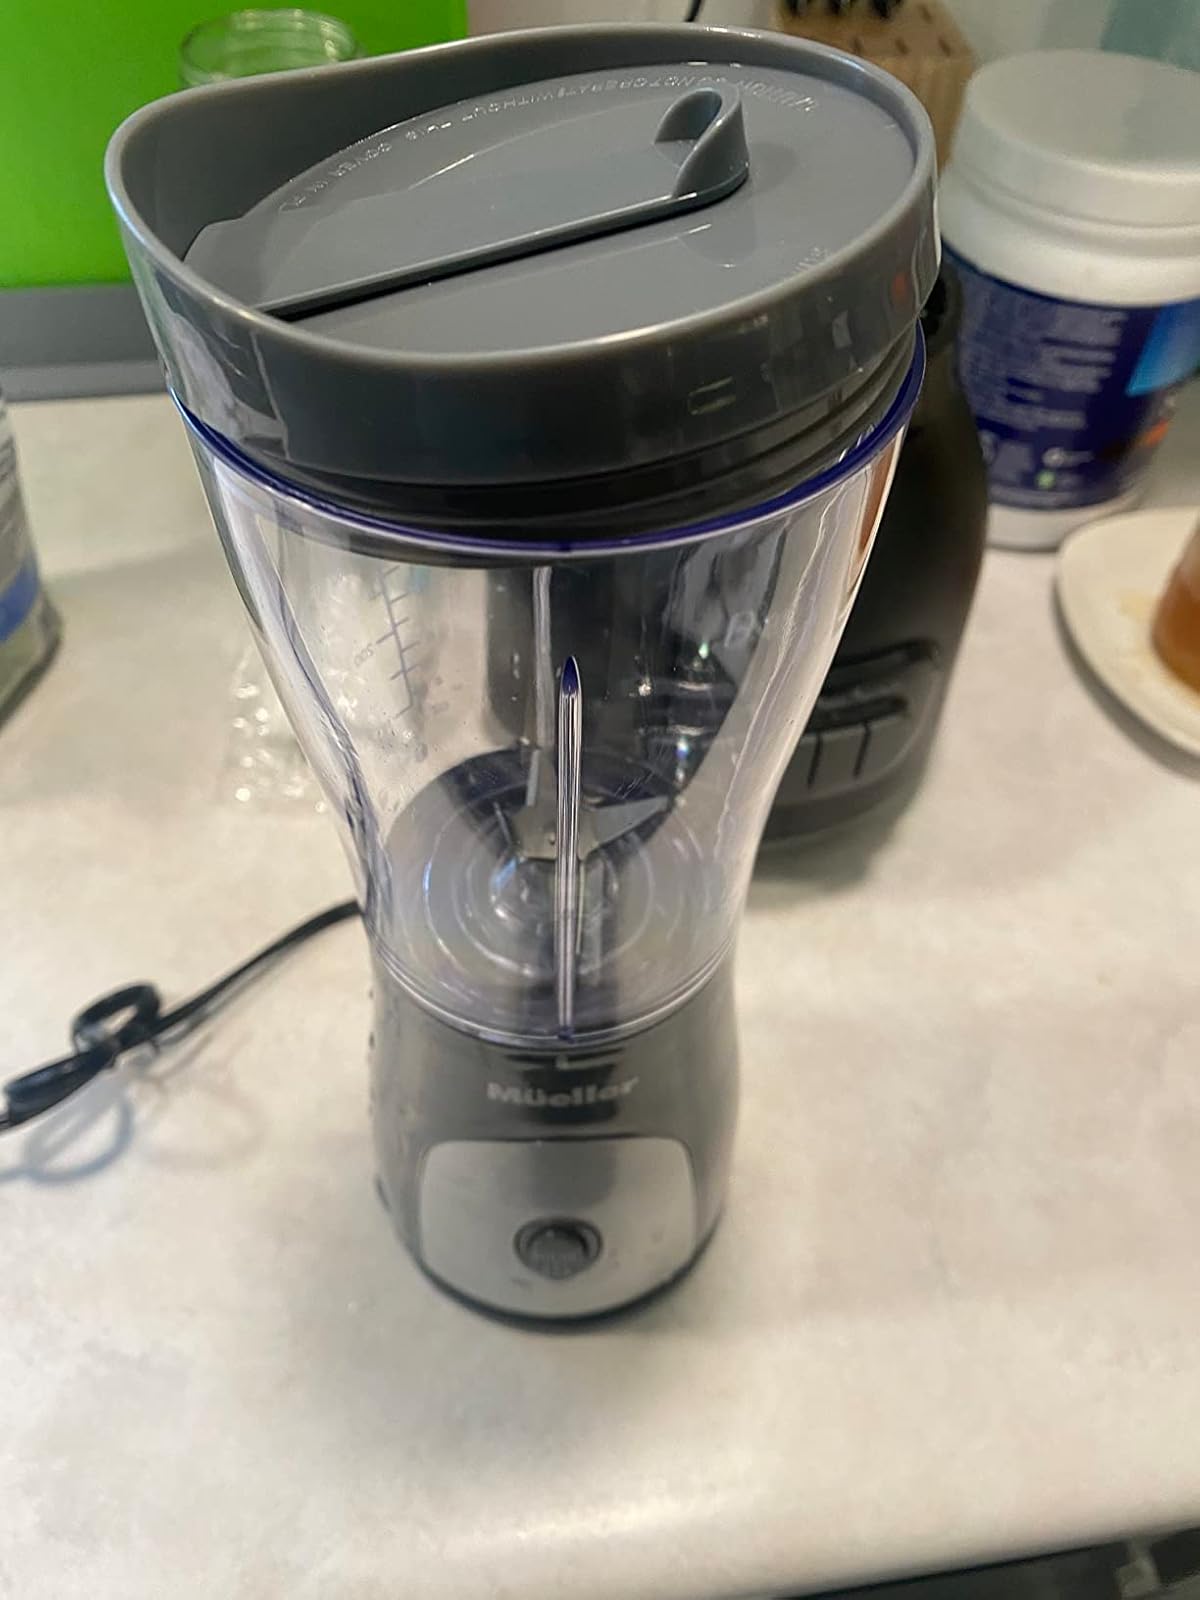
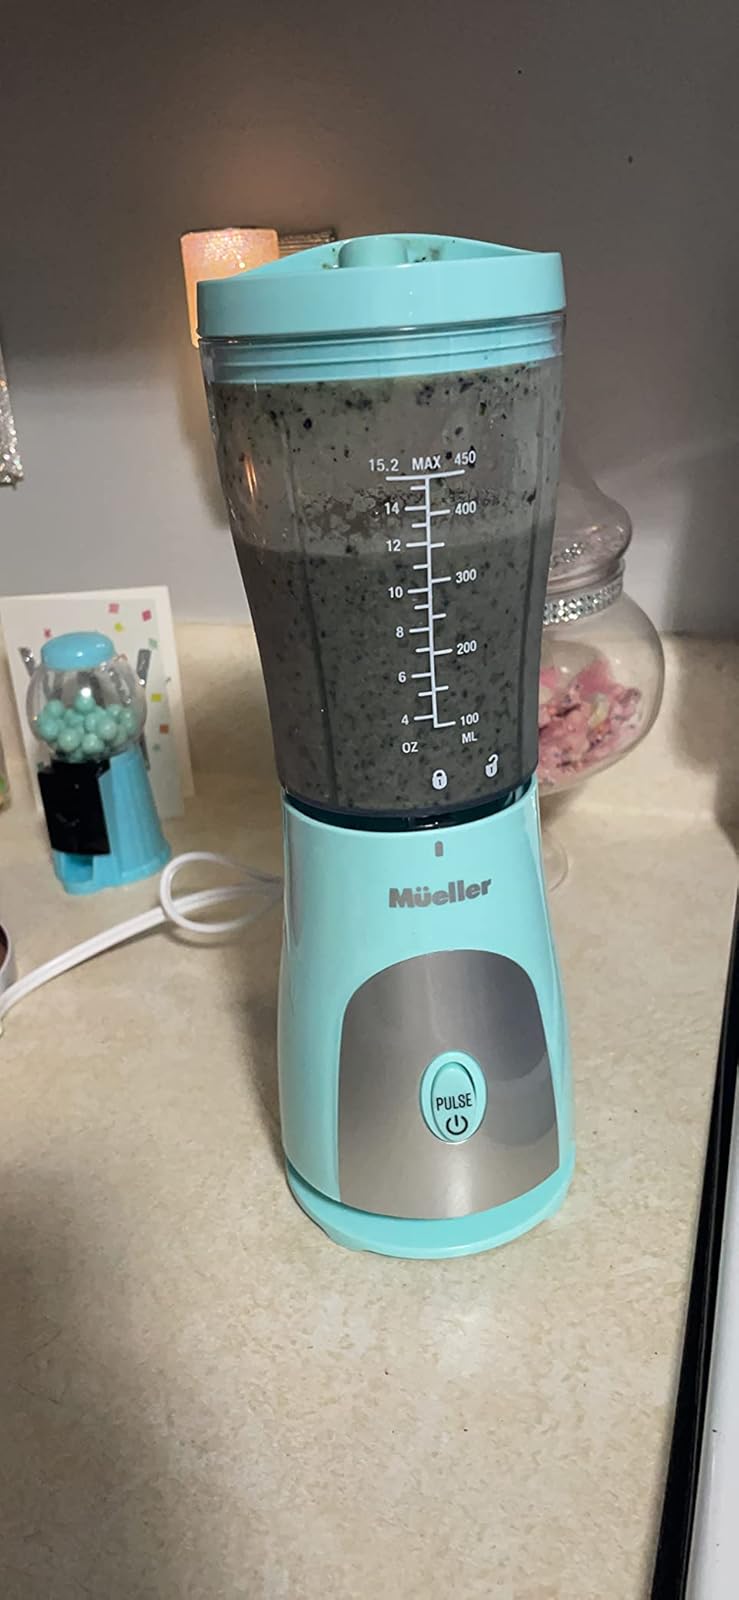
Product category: items_blender
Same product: no